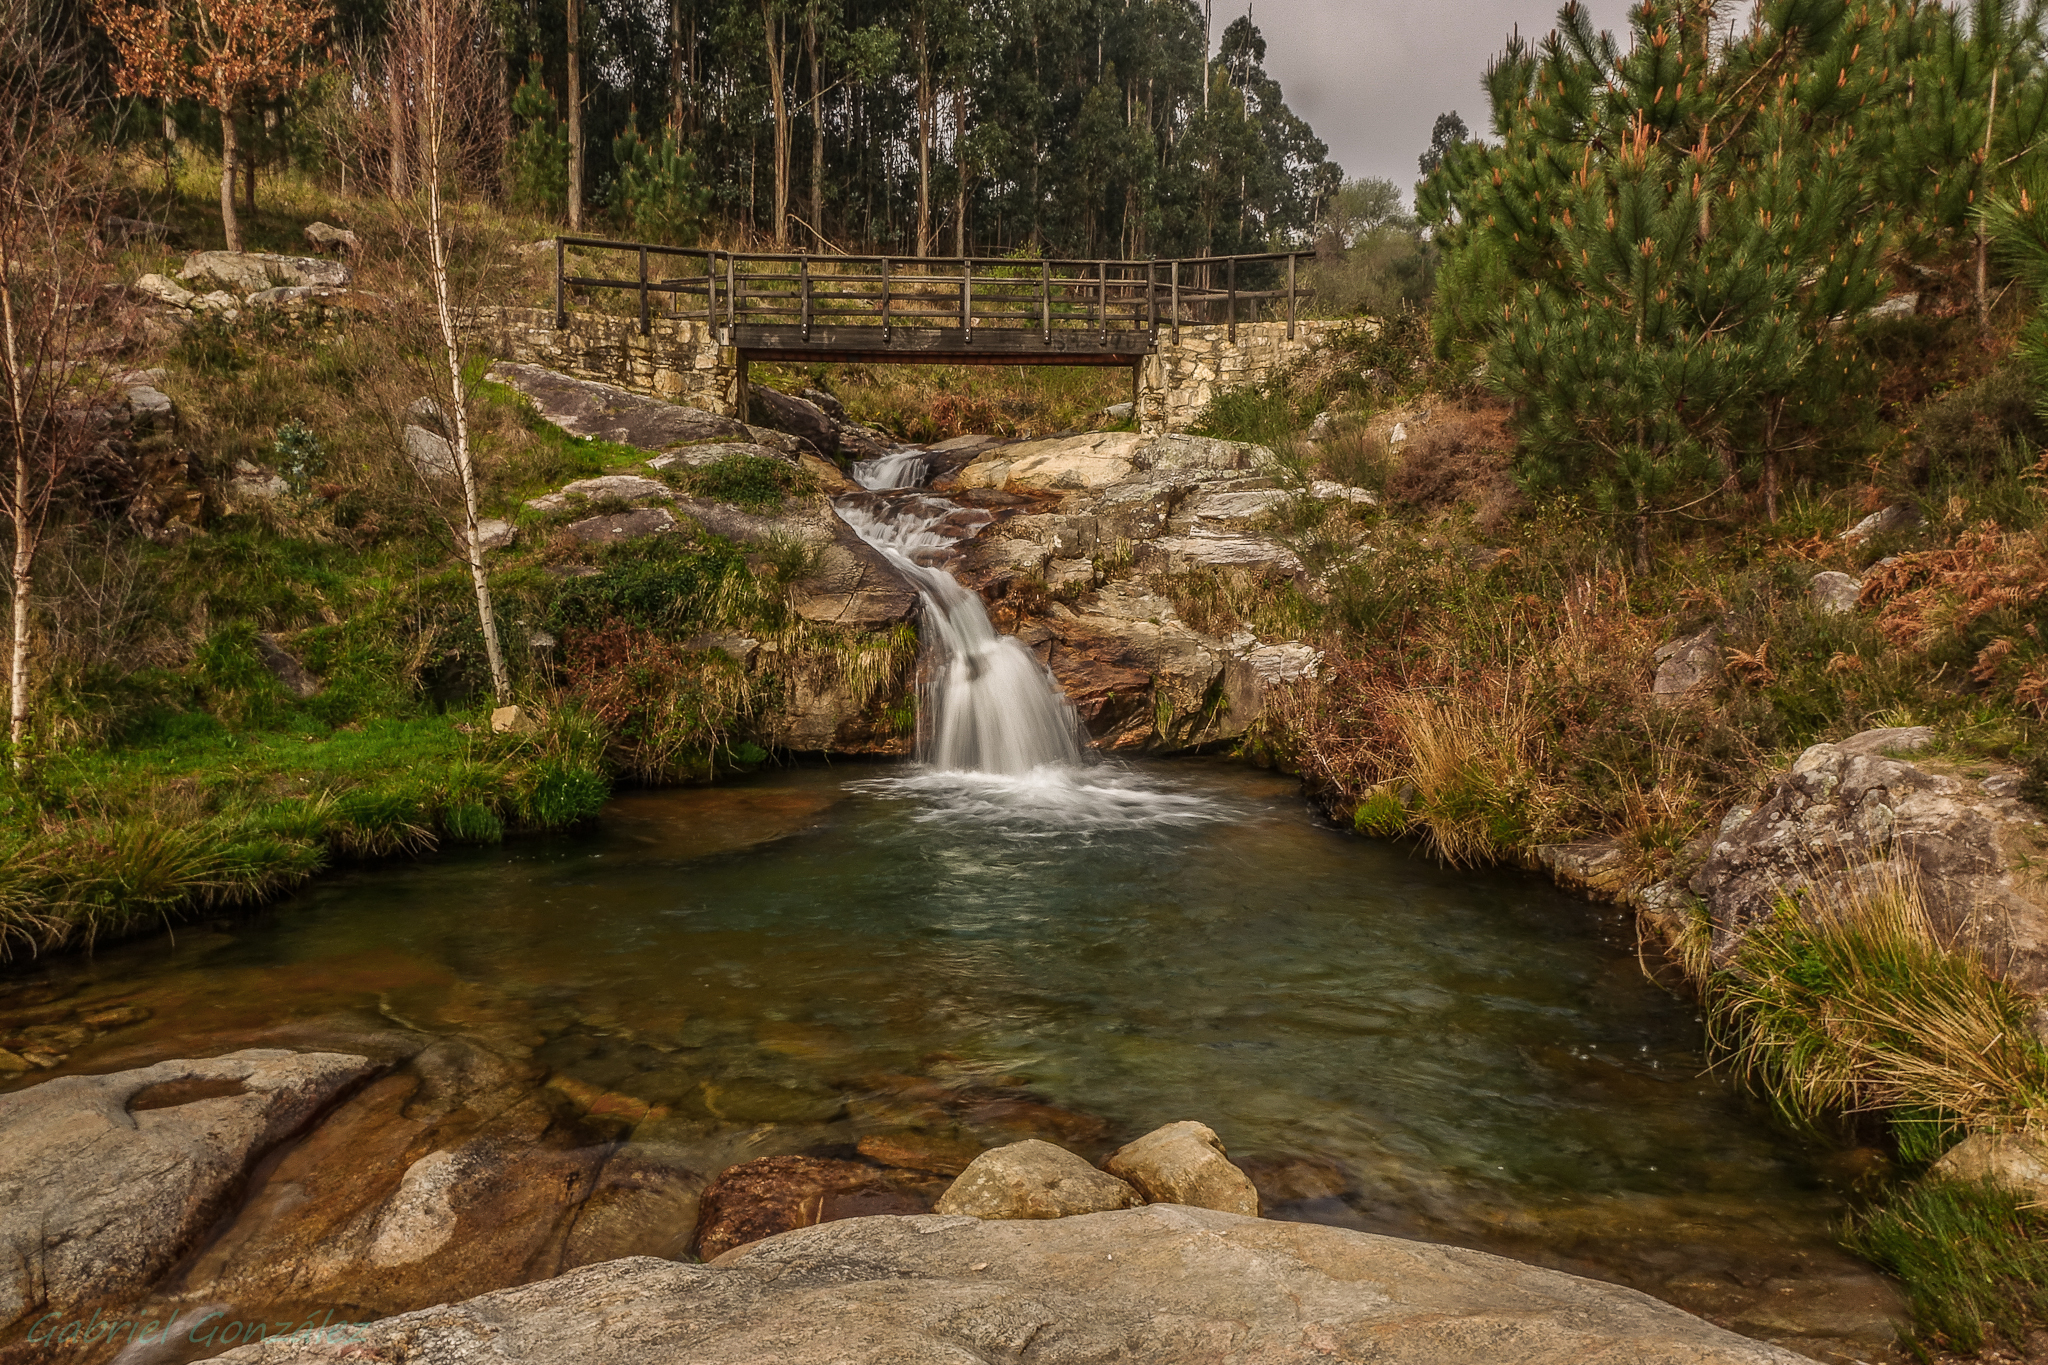
landscape, water, waterfall, creek, wilderness, river, valley, stream, jungle, rapid, body of water, spain, rainforest, ravine, espaa, galicia, paisajes, water feature, watercourse, wadi, ggl1, gaby1, sonyrx10, vigo, cg41vigogaliciaespaa, state park